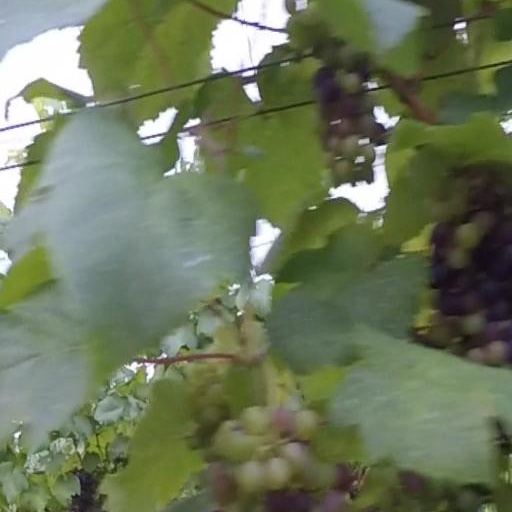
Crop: grape